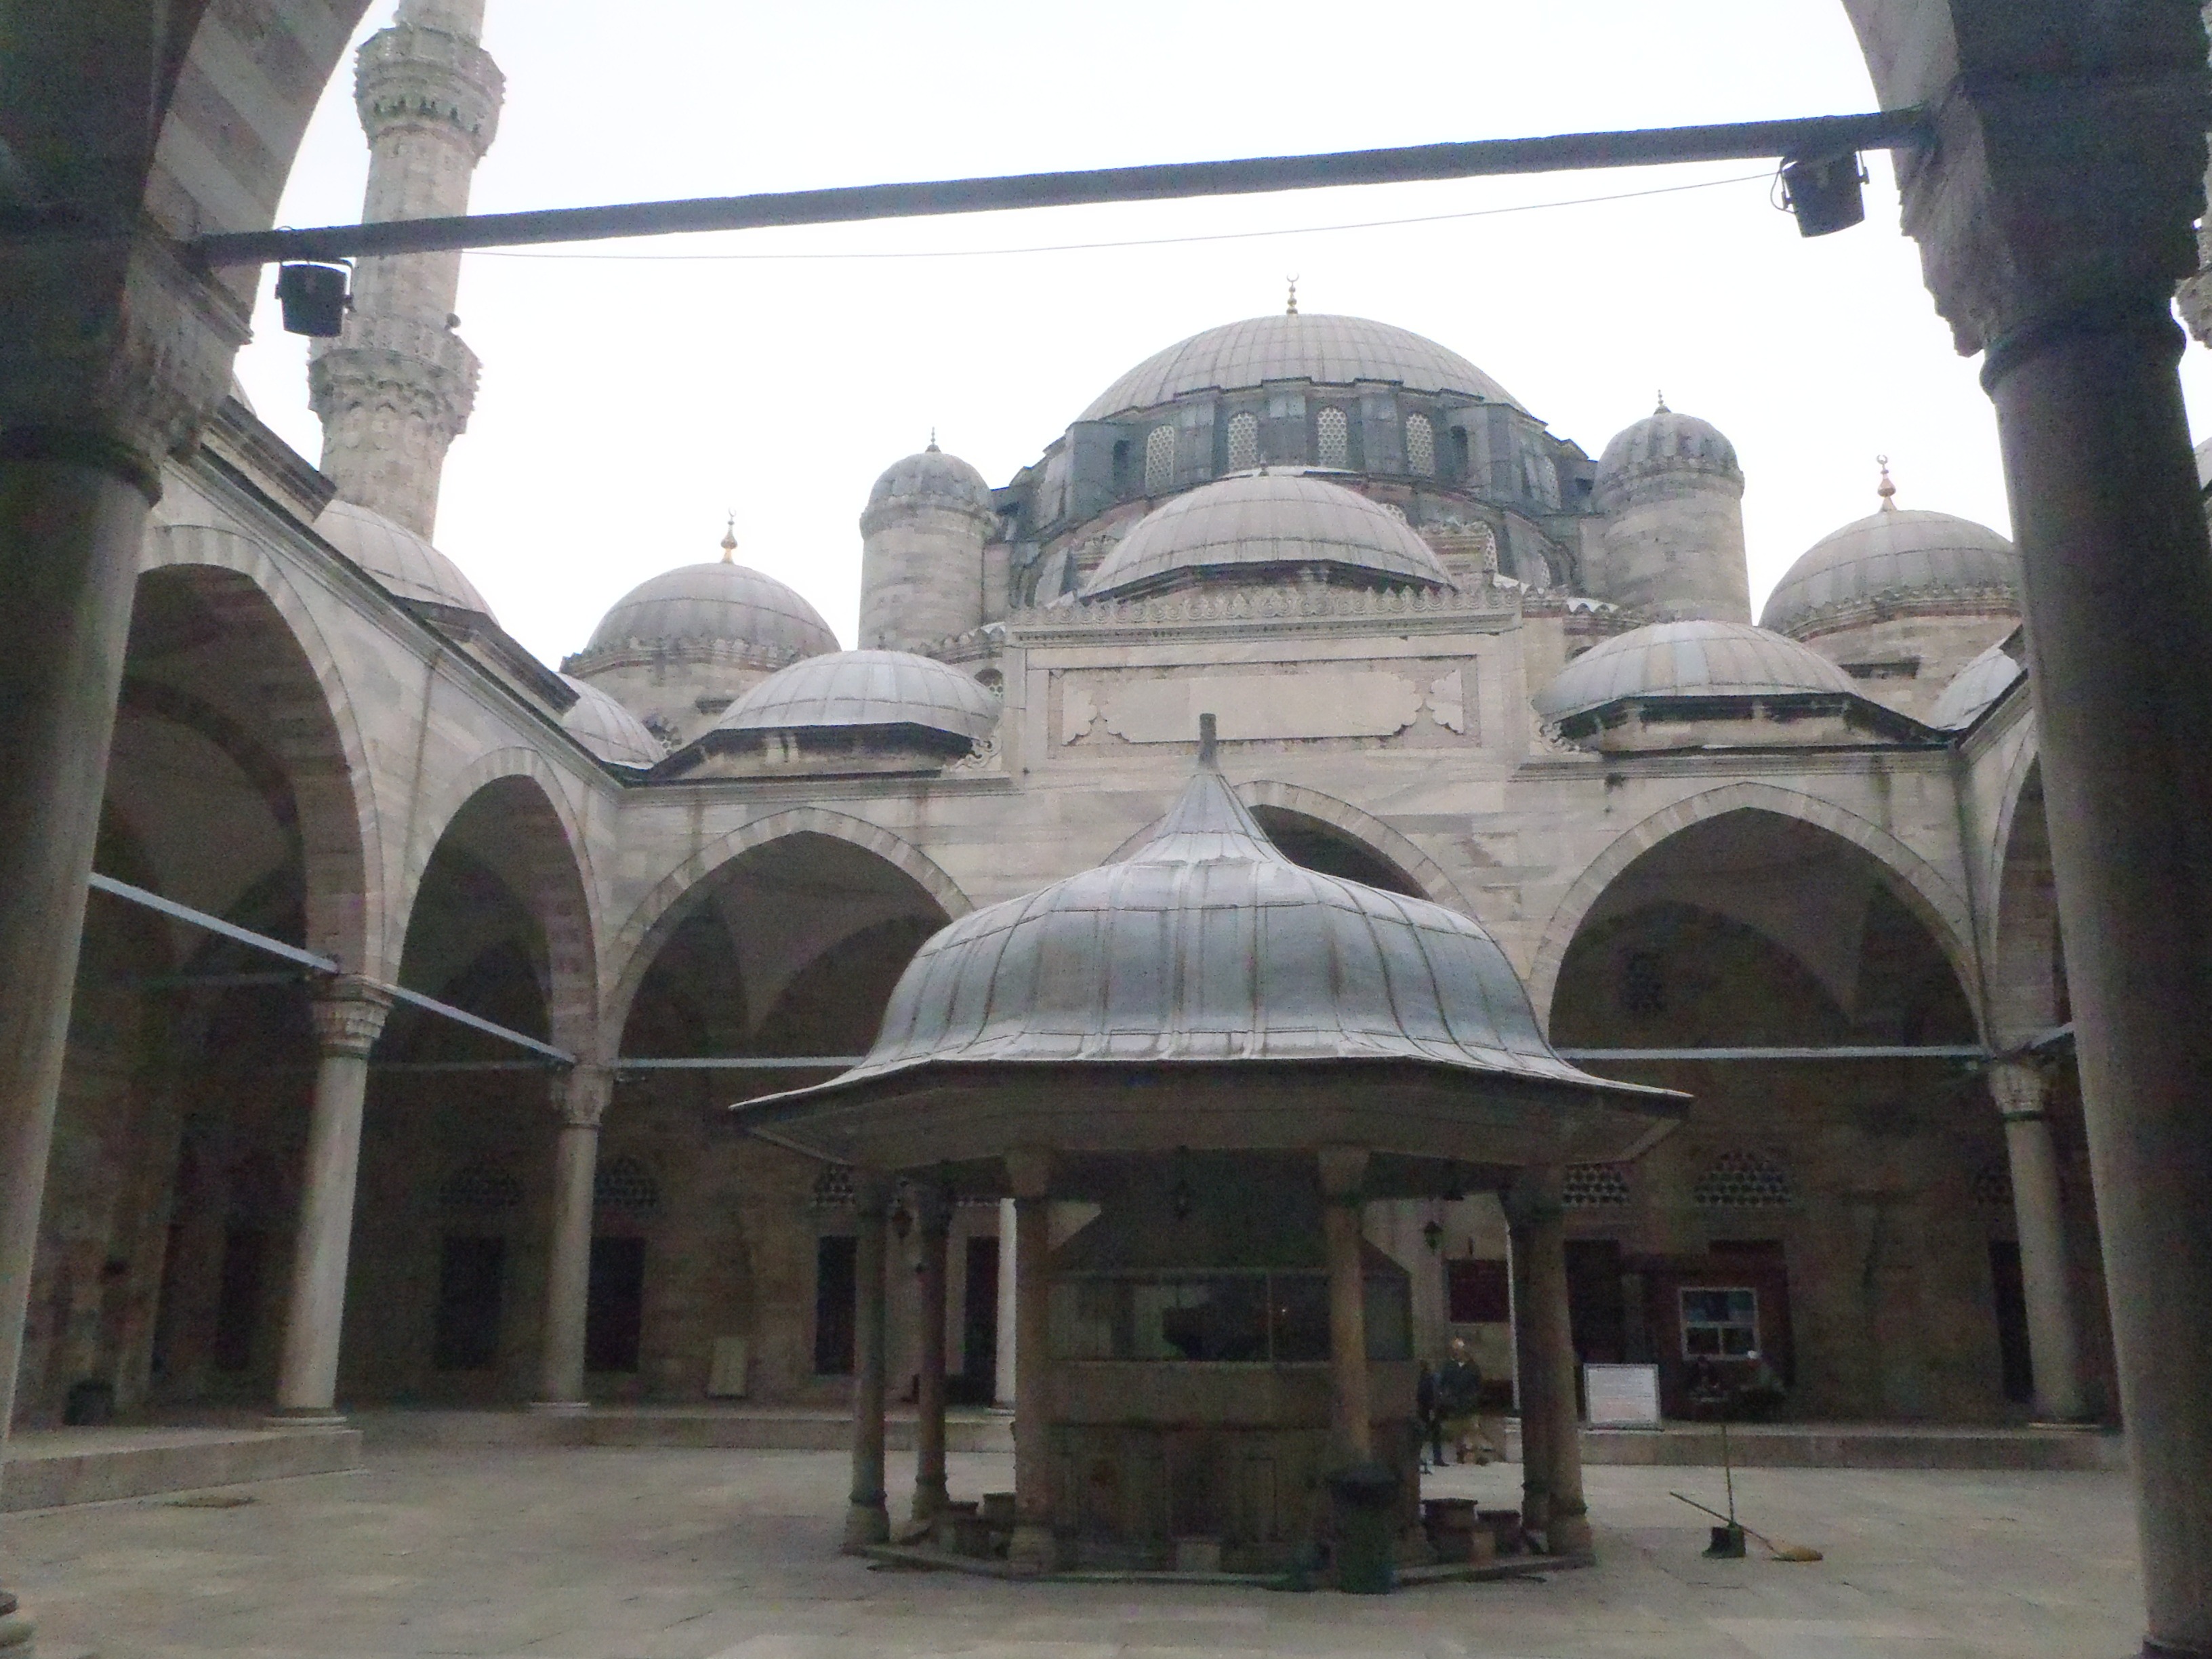
building, arch, place of worship, istanbul, mosque, islam, dome, historic site, byzantine architecture, moshe, khanqah